Sharon Bailey

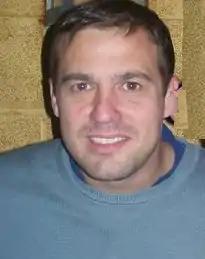
Jamie Lomas portrayed Warren Fox, Sharon's love interest.

Jamelia teased that there might be a romance "bubbling" with established character Warren Fox (Jamie Lomas) and suggested that there may be a love triangle or a "love square". In the storyline, Warren takes an interest in Sharon when she takes her car to be checked at his body shop, but his flirting is not reciprocated as she is not interested. However, Warren tries to show his nicer side by leaving a picture that his daughter drew in Sharon's car, which appears to work as Sharon writes her number on the back of it. Sharon later agrees to go on a date with Warren after she is impressed by his cheesy pickup lines. It had previously been teased by Allan that Warren's mother Norma Crow (Glynis Barber) would struggle with her jealousy due Sharon "vying for Warren's love and affection". Norma disapproves of Sharon and believes that Warren deserves better.